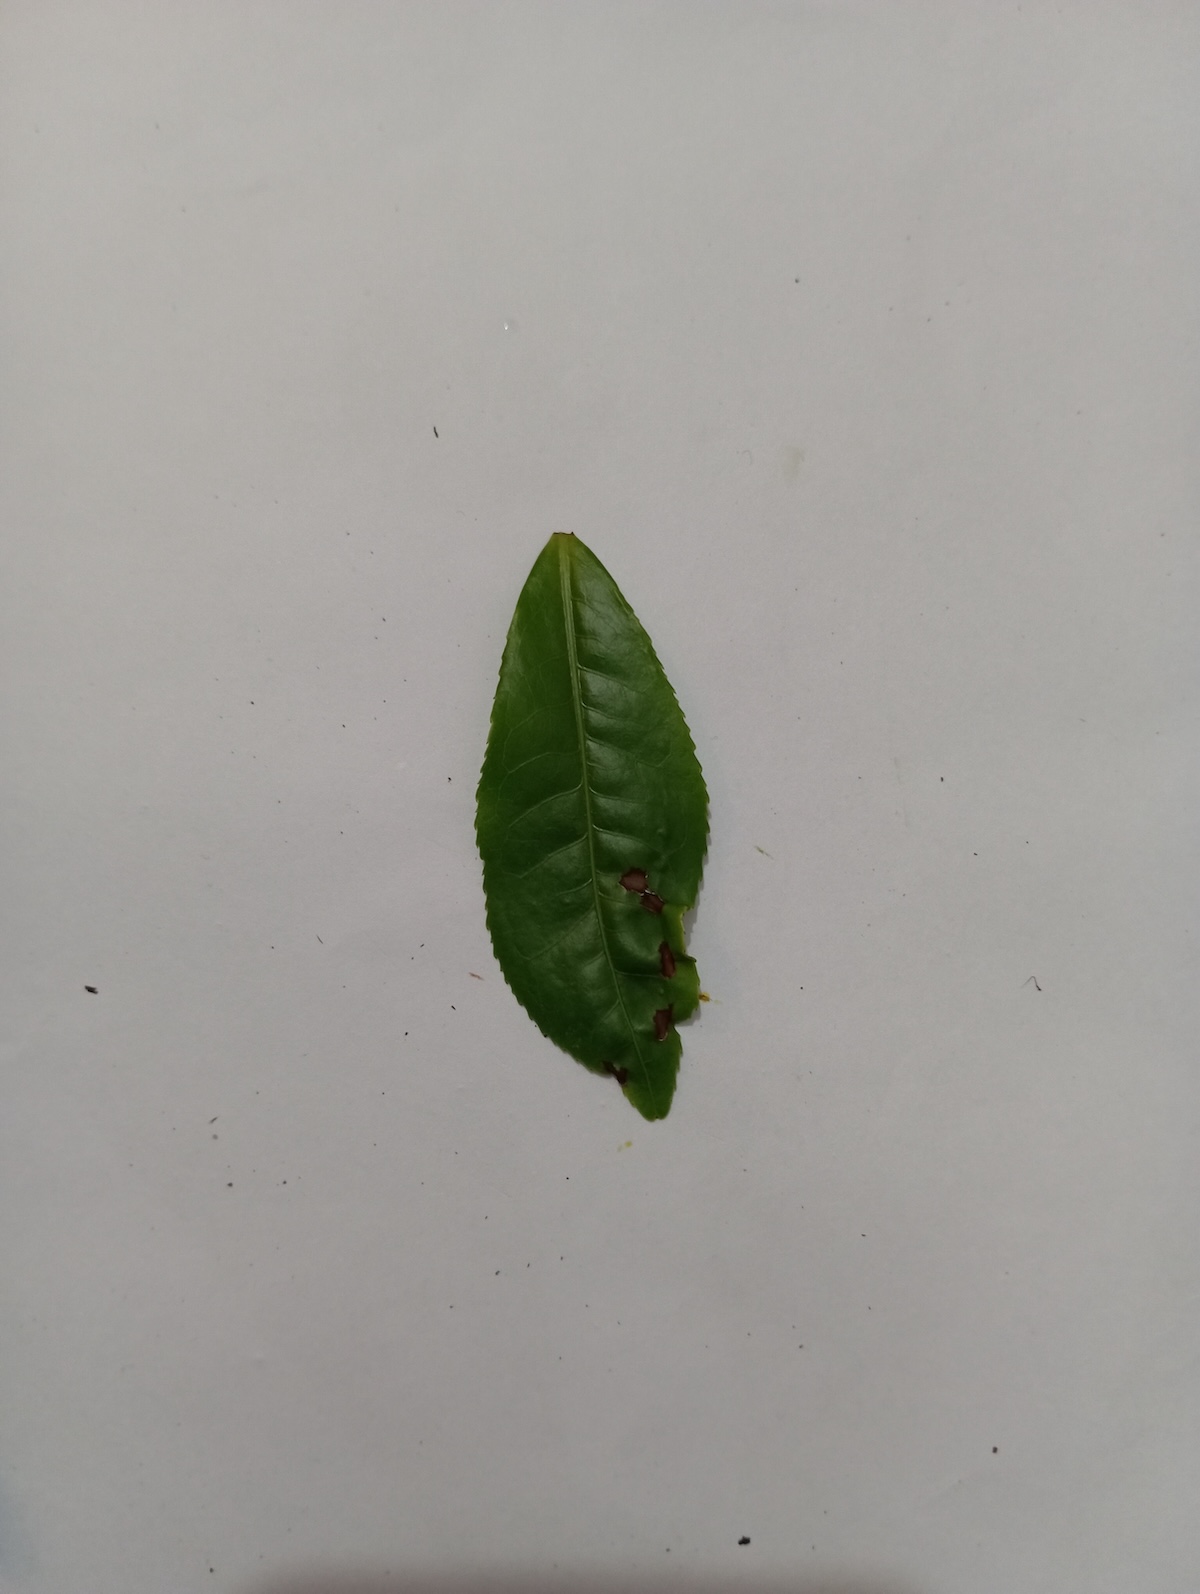
Label: Helopeltis